Smith Gun

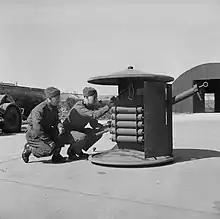
The Smith gun in the firing position.

Production on the Smith Guns began in late 1941, but problems with their manufacture meant that it was not until mid-1942 that the first batch were delivered to the Home Guard; by the beginning of 1943, a total of 3,049 Smith Guns had been issued to Home Guard units. Production problems also affected the ammunition for the weapons; a delay in manufacturing anti-tank ammunition meant that each weapon was only supplied with six or seven rounds. A number of Smith Guns were also issued to regular army units tasked with guarding airfields. Soon after issue a malfunction caused an explosion resulting in the death of Corporal Maynard of 2819 Squadron, RAF Regiment. Similar incidents followed and all Smith Guns were withdrawn from RAF Regiment units in 1943.